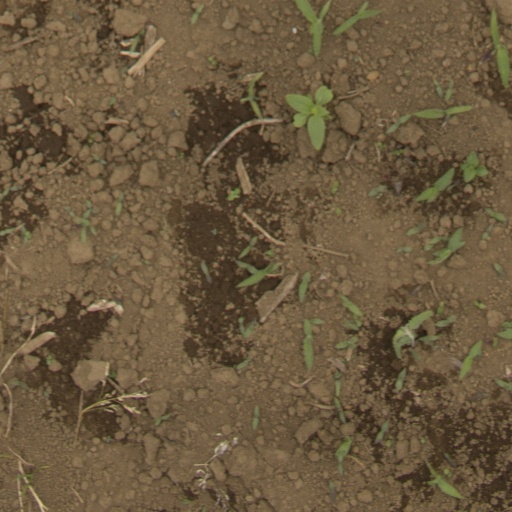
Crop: Jerusalem artichoke